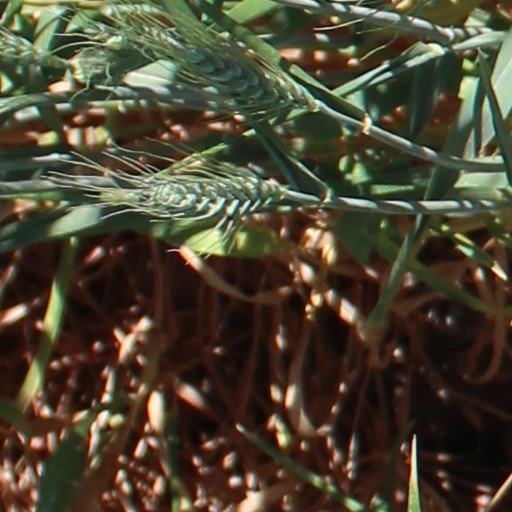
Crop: wheat